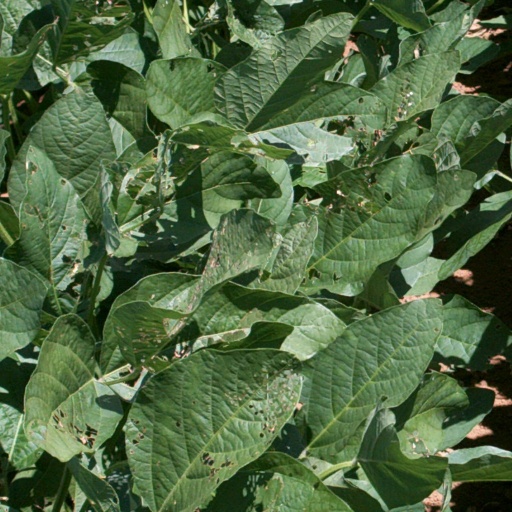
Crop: soybean